Income distribution

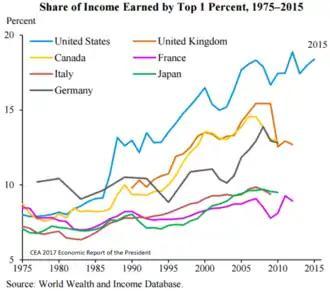
Share of income of the top 1% for selected developed countries, 1975 to 2015

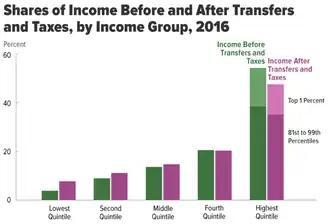
Income before (green) and after (pink) taxes and Transfer payments for different income groups starting with the lowest quintile. Top 20% people take approximately 45% of the all income.

In economics, income distribution covers how a country's total GDP is distributed amongst its population. Economic theory and economic policy have long seen income and its distribution as a central concern. Unequal distribution of income causes economic inequality which is a concern in almost all countries around the world.